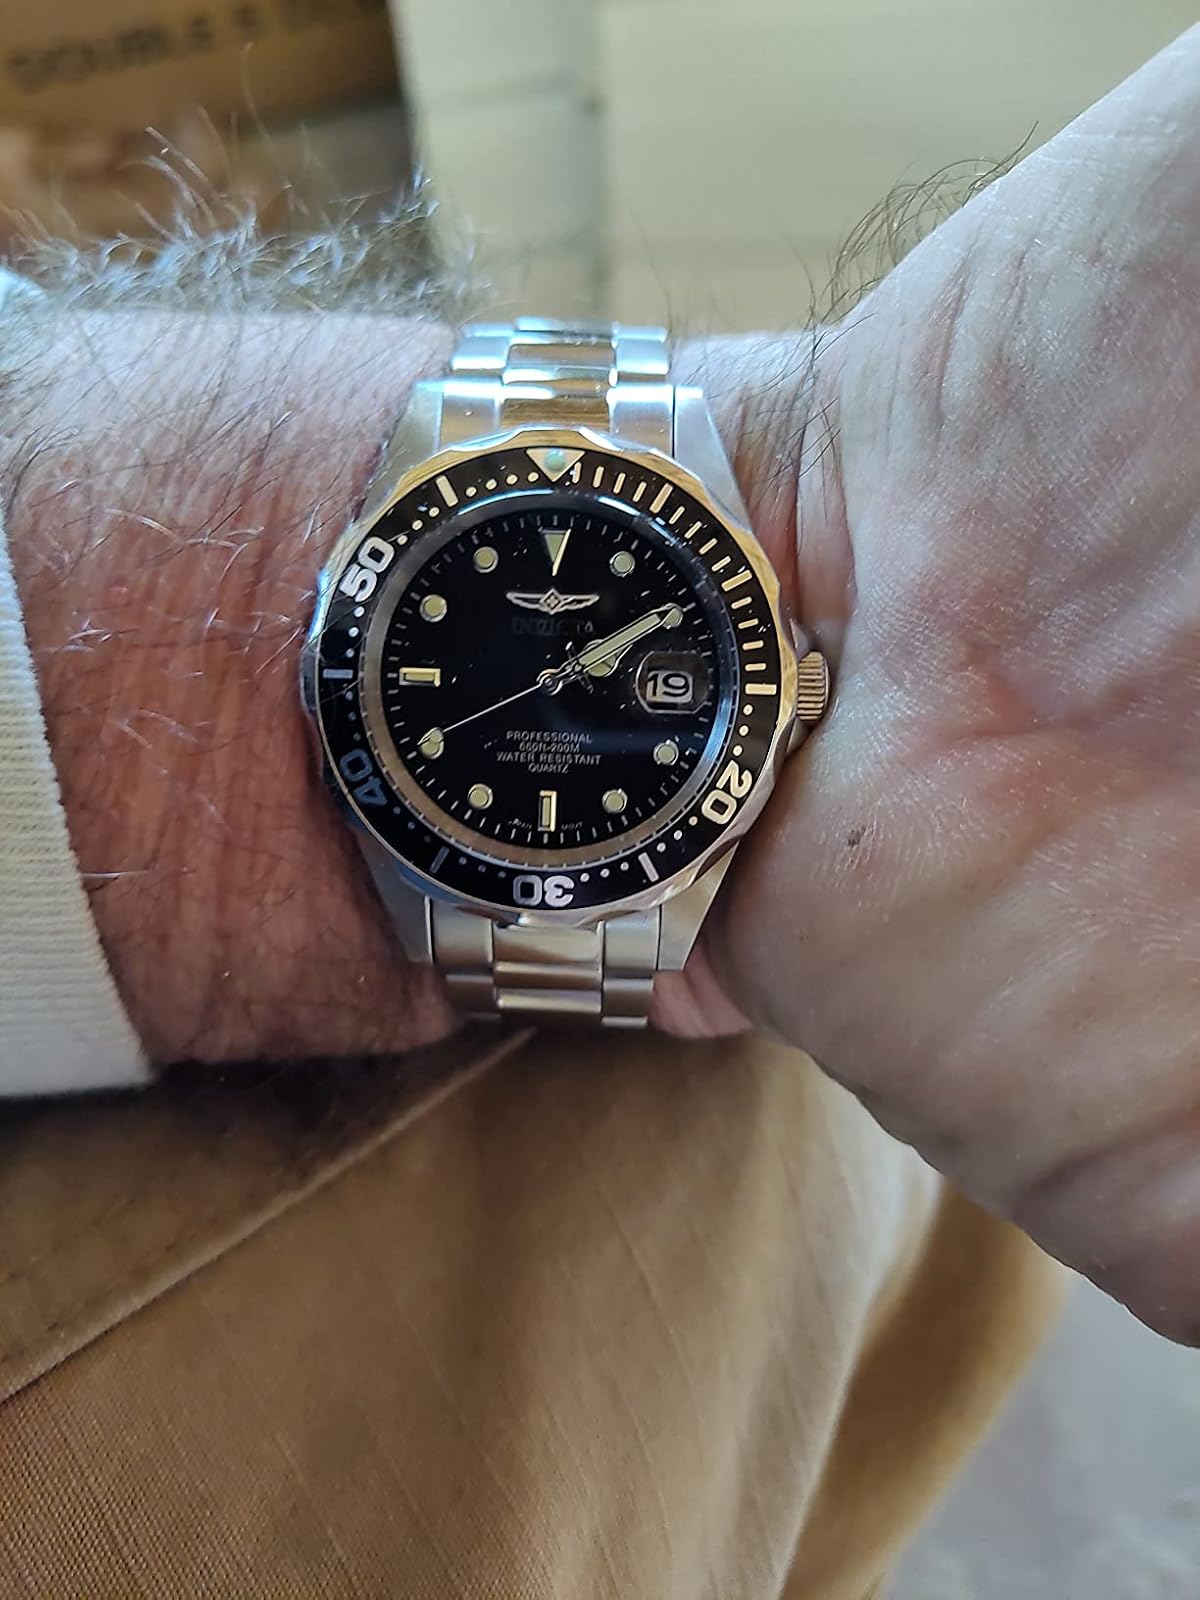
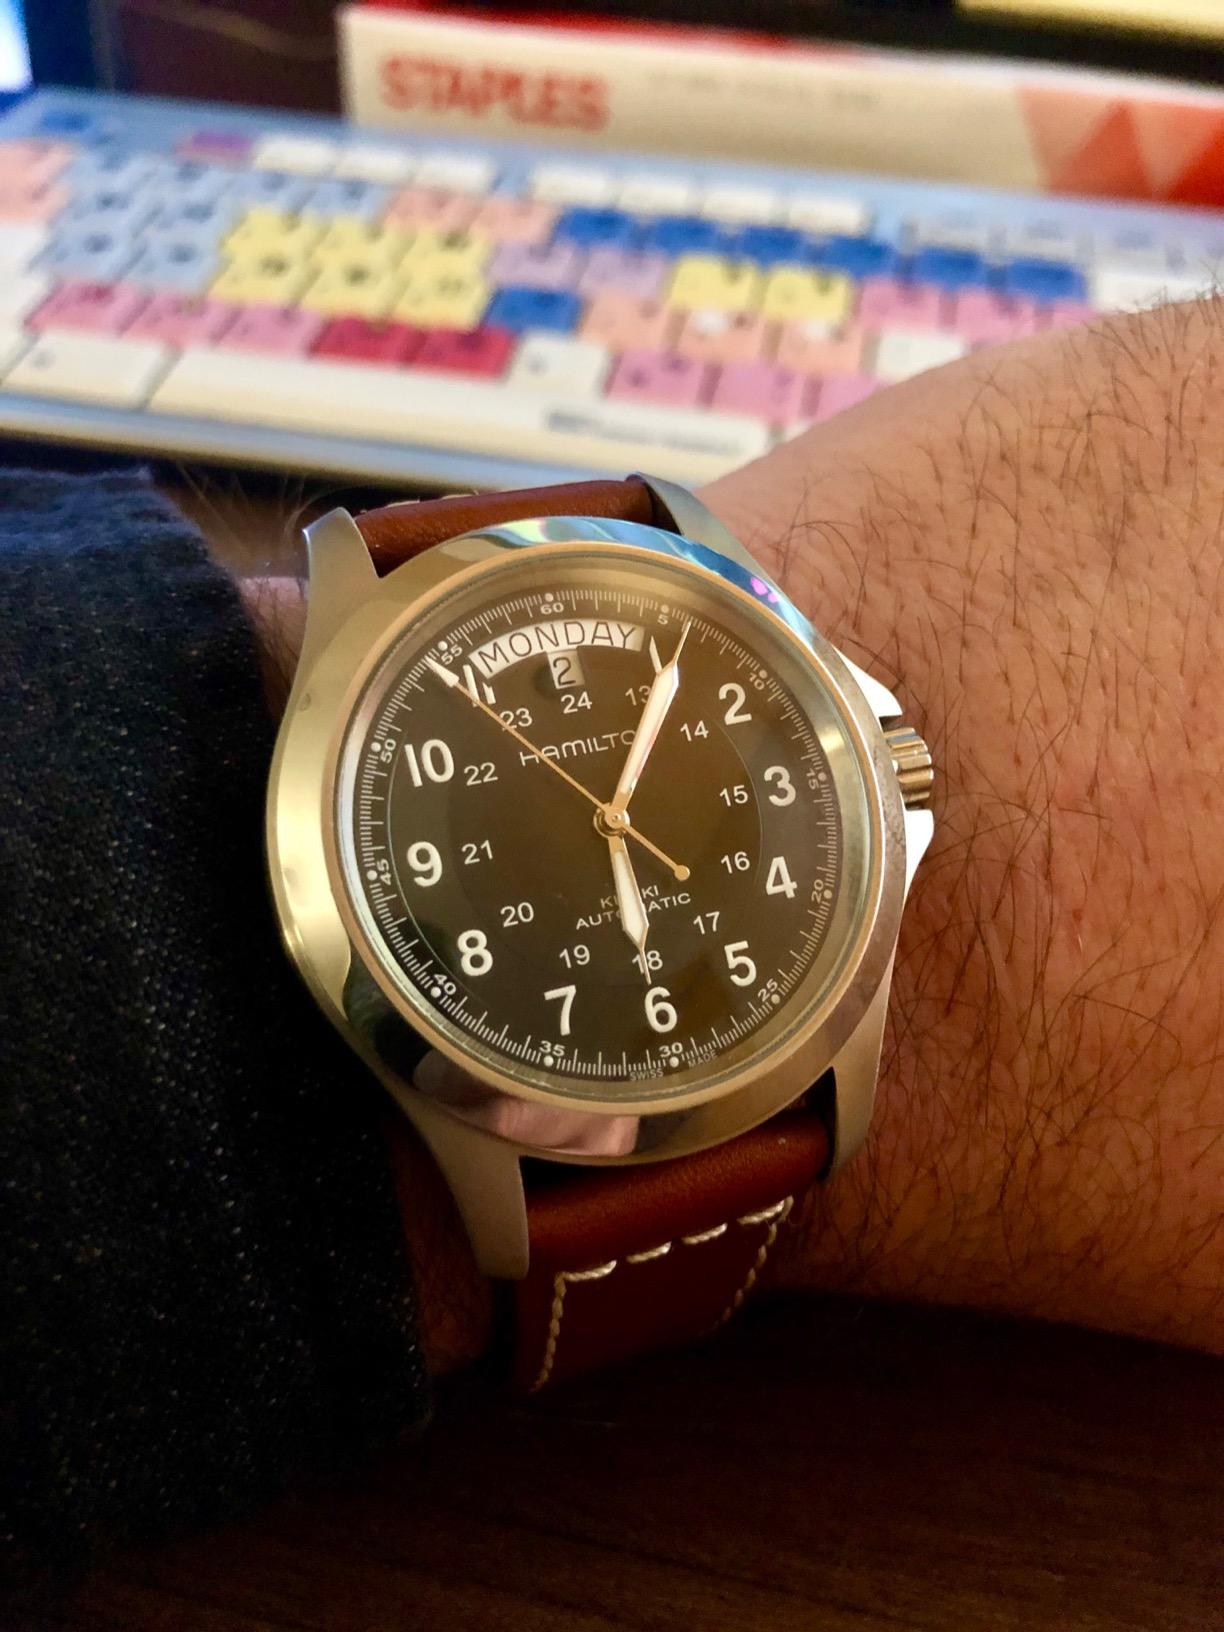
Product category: accessories_watch
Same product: no